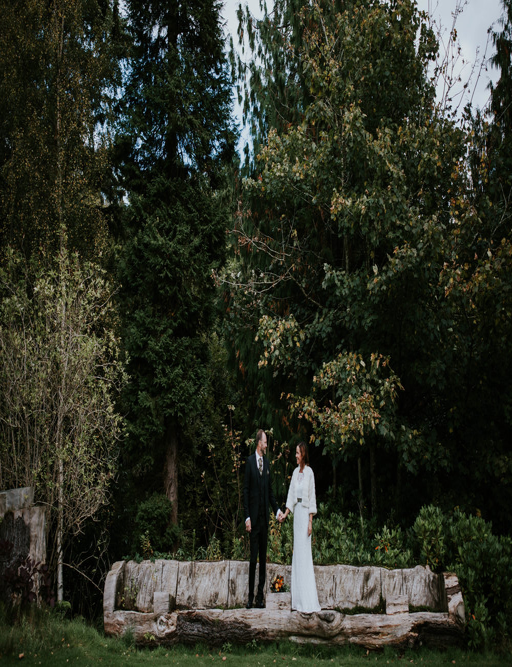
person and groom hold each other by hands .